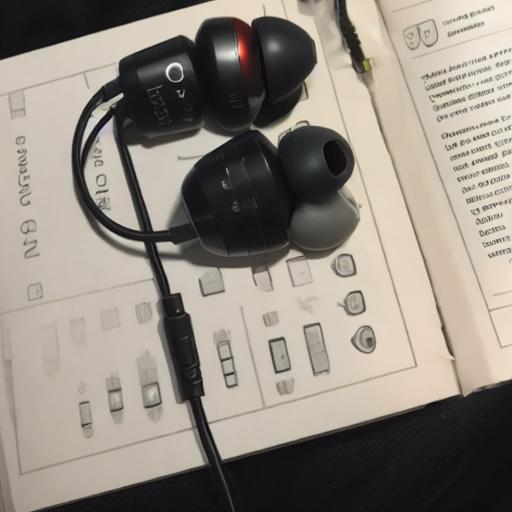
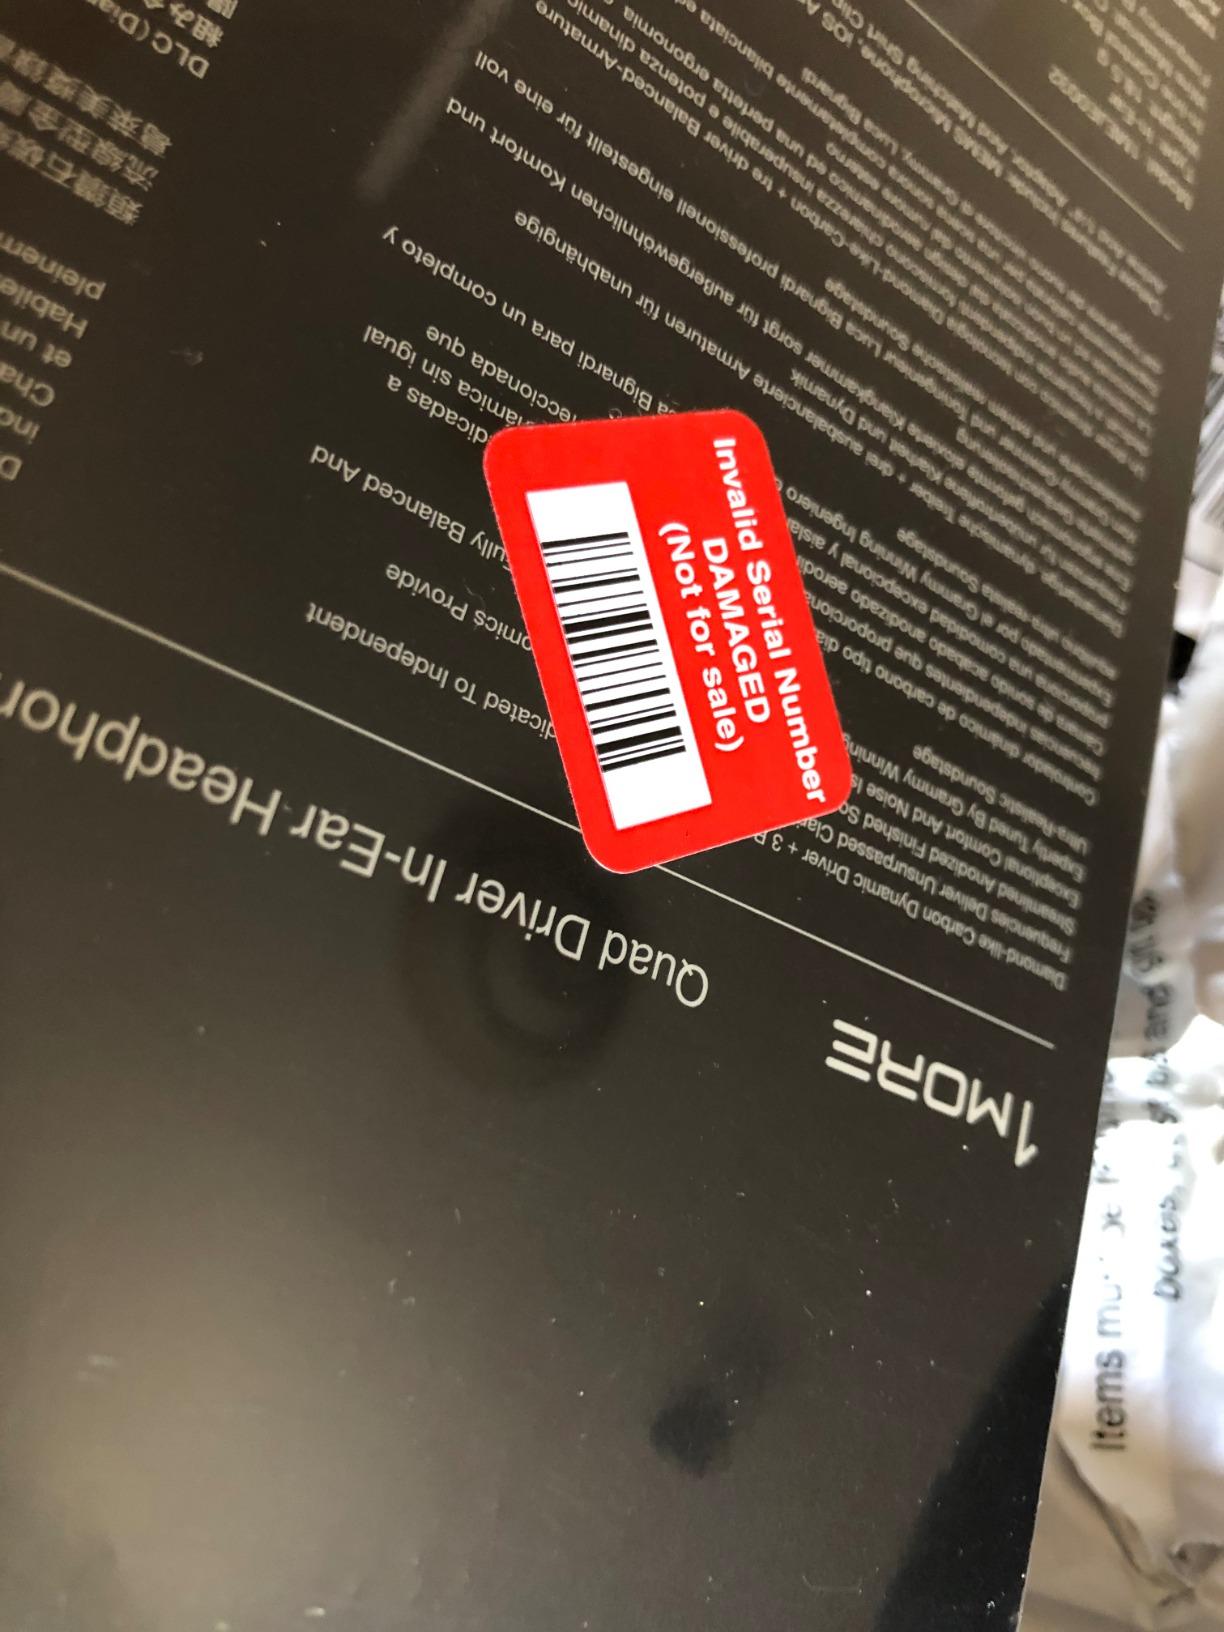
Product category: headphones
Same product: no